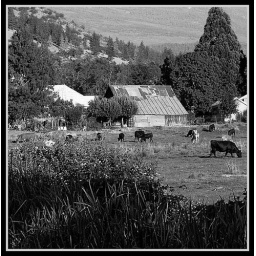
&amp;quot;For every beast of the forest is mine, and the cattle upon a thousand hills.&amp;quot; ~Psalm 50:10~